Samara

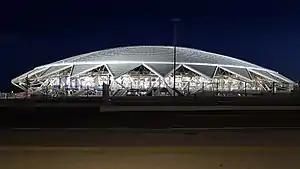
The Cosmos Arena hosted the 2018 FIFA World Cup games

Samara is also a popular venue for National and International Ice speedway, and the City won the Russian Ice Speedway Premier League in 2012/13 season, meaning they will now compete in the Super League in the 2013/14 season. Samara is one of eleven cities hosting the 2018 FIFA World Cup with 6 matches (4 Group Stage matches, 1 Round of 16 match, 1 Quarter-Final) which will take place in the newly built Cosmos Arena stadium.